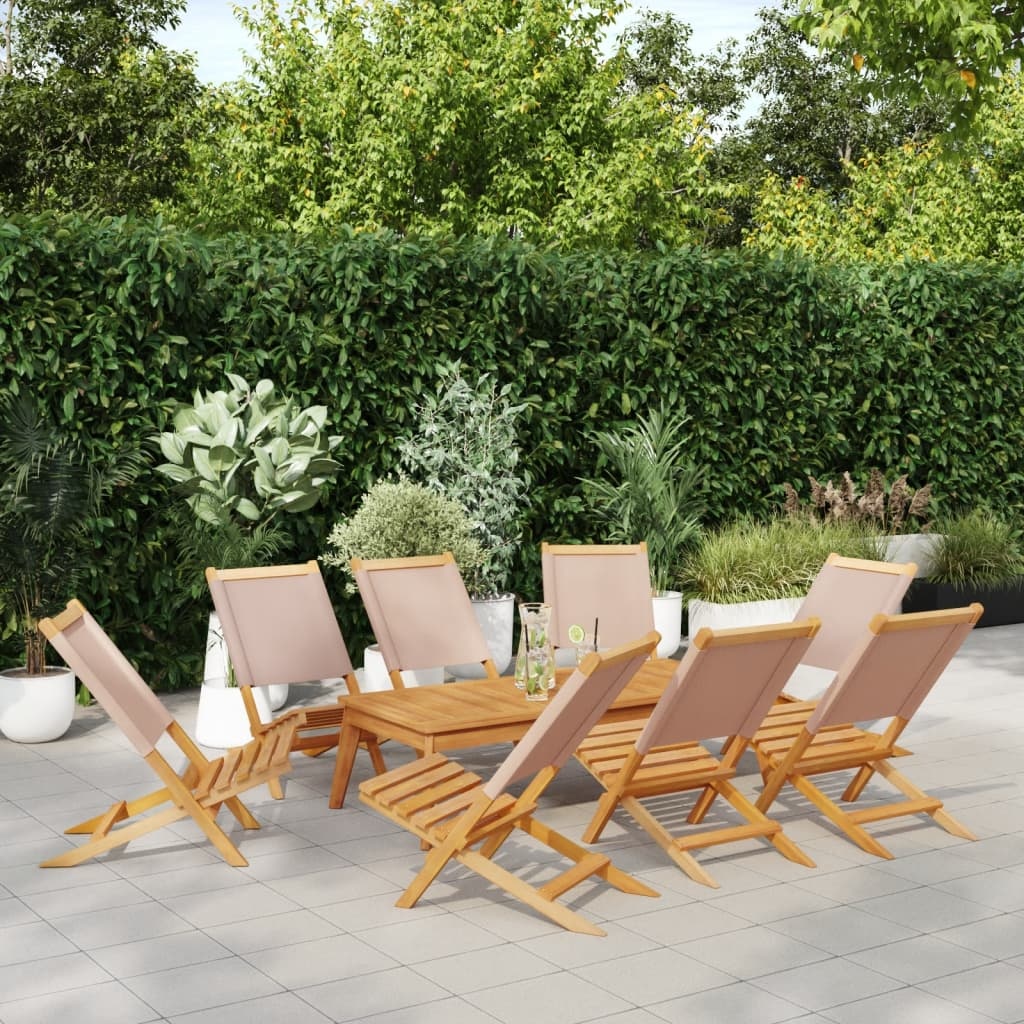
Tuinstoelen 8 st inklapbaar stof en massief hout taupe
Ontspan en geniet van je buitenruimte op deze comfortabele, inklapbare tuinstoelen! Robuust en stabiel: massief acaciahout is sterk en duurzaam. De diverse kleuren en unieke nerfpatronen geven het een aantrekkelijke uitstraling. Dankzij de goede stabiliteit en weerstand tegen weersinvloeden is het ideaal voor meubilair voor binnen en buiten. Eenvoudig te dragen en op te bergen: de stoel kan eenvoudig worden ingeklapt wanneer hij niet wordt gebruikt, zodat hij gemakkelijk opgeborgen en vervoerd kan worden. Praktisch ontwerp: dankzij de praktische en platte houten armleuning kun je je armen laten rusten terwijl je van je tijd in de buitenlucht geniet. Breed toepasbaar: de inklapbare stoel heeft een breed scala aan toepassingen en voldoet in elke buitenomgeving gemakkelijk aan je behoeften, bijvoorbeeld in tuinen, op terrassen, op balkons, enzovoort. Goed om te weten: Om de levensduur van je tuinmeubelen te verlengen, raden wij je aan om de meubelen met een waterbestendige hoes af te dekken. Kleur: taupe Materiaal: massief acaciahout met olieafwerking en stof (100% polyester) Afmetingen: 41 x 72 x 68 cm (B x D x H) Afmetingen zitting: 41 x 28 cm (B x D) Zithoogte vanaf de grond: 29 cm Draagvermogen (per zitplek): 110 kg Montage vereist: ja Inclusief kussen: nee Levering bevat: 8 x inklapbare tuinstoel
Brand: vidaXL
Category: Furniture > Outdoor Furniture > Outdoor Seating > Outdoor Chairs > Folding Chairs